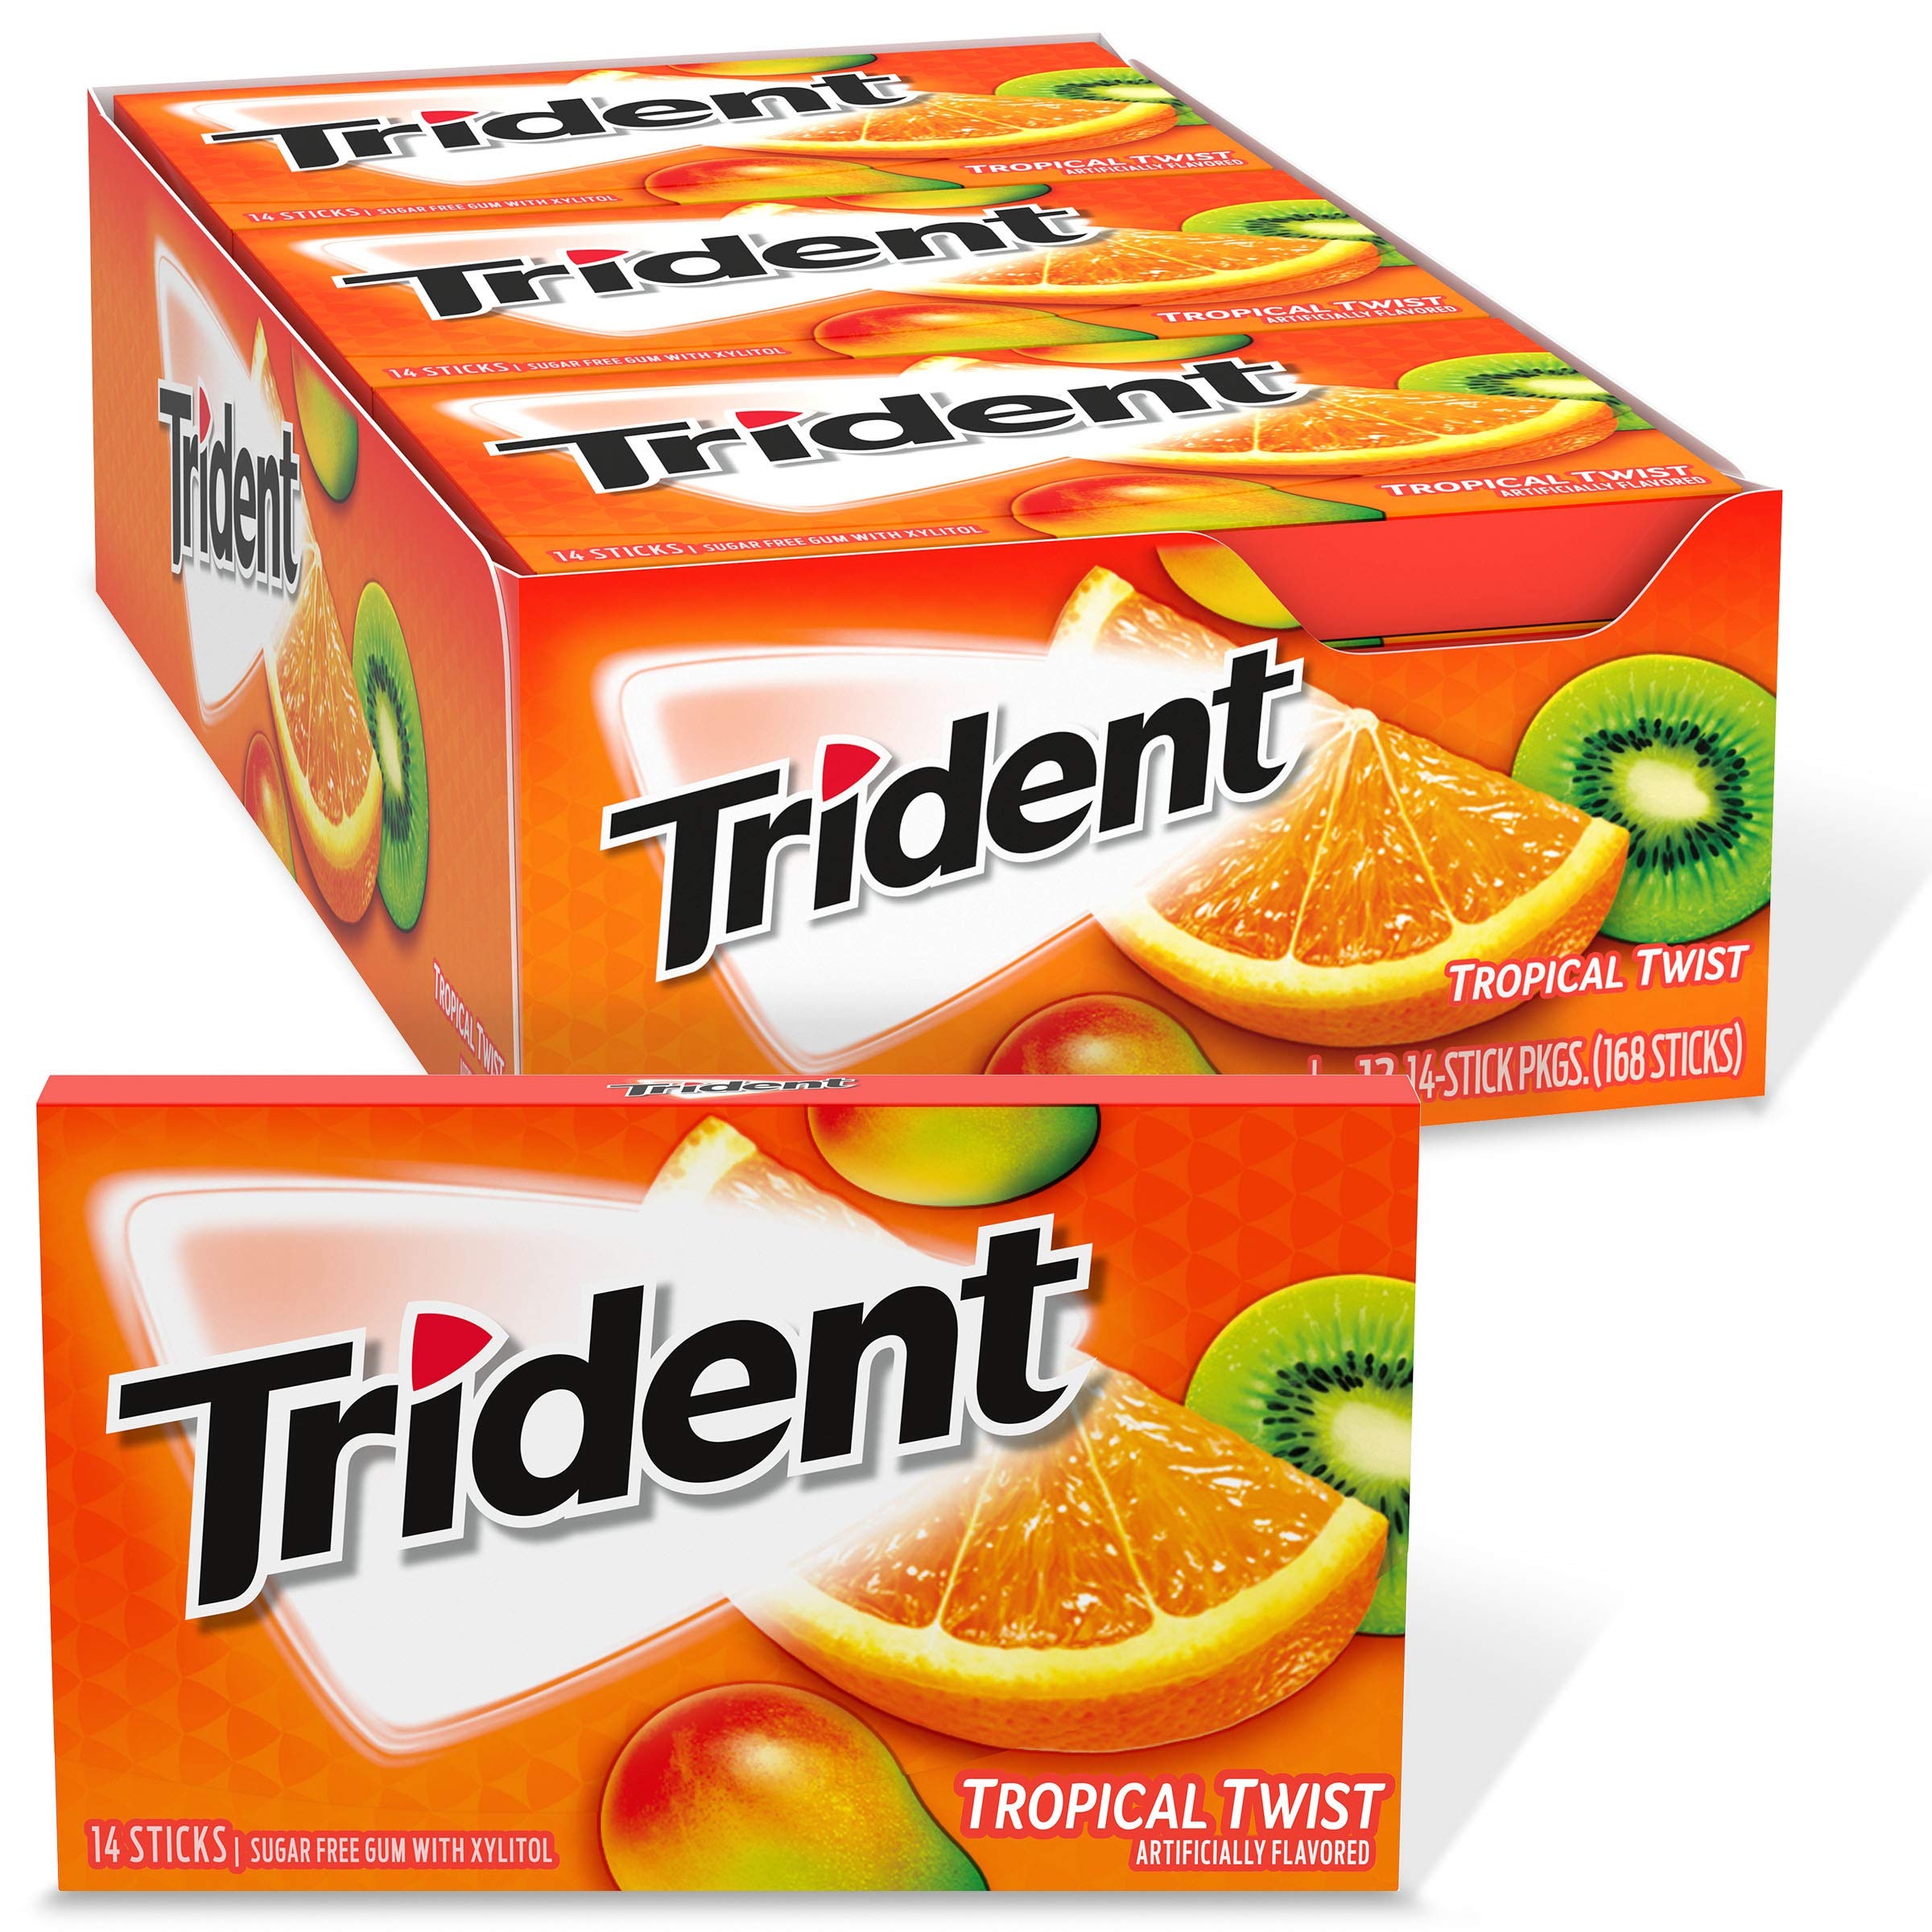
Item Name: Trident Tropical Twist Sugar Free Gum, 12 Packs of 14 Pieces (168 Total Pieces)
Bullet Point 1: Tropical fruit flavored sugar free chewing gum
Bullet Point 2: Fruit flavored gum that helps clean and protect teeth while providing fresh breath
Bullet Point 3: Sugarless gum made with xylitol
Bullet Point 4: Chewing Trident fruit flavored gum after eating and drinking cleans and protects teeth
Value: 168.0
Unit: Count

Price: 14.49